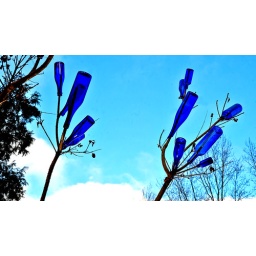
blue bottles in sun